Dog toy

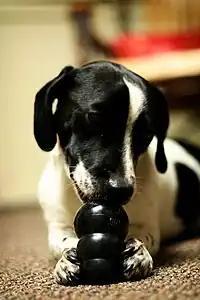
Kong dog toy can be thrown, stuffed with treats, or chewed

These toys can be useful for extremely active dogs who need mental stimulation as well as physical exercise. Some examples are food delivery toys, Kongs stuffed with dog food, frozen peanut butter and/or treats, chew challenge toys, and puzzle toys.